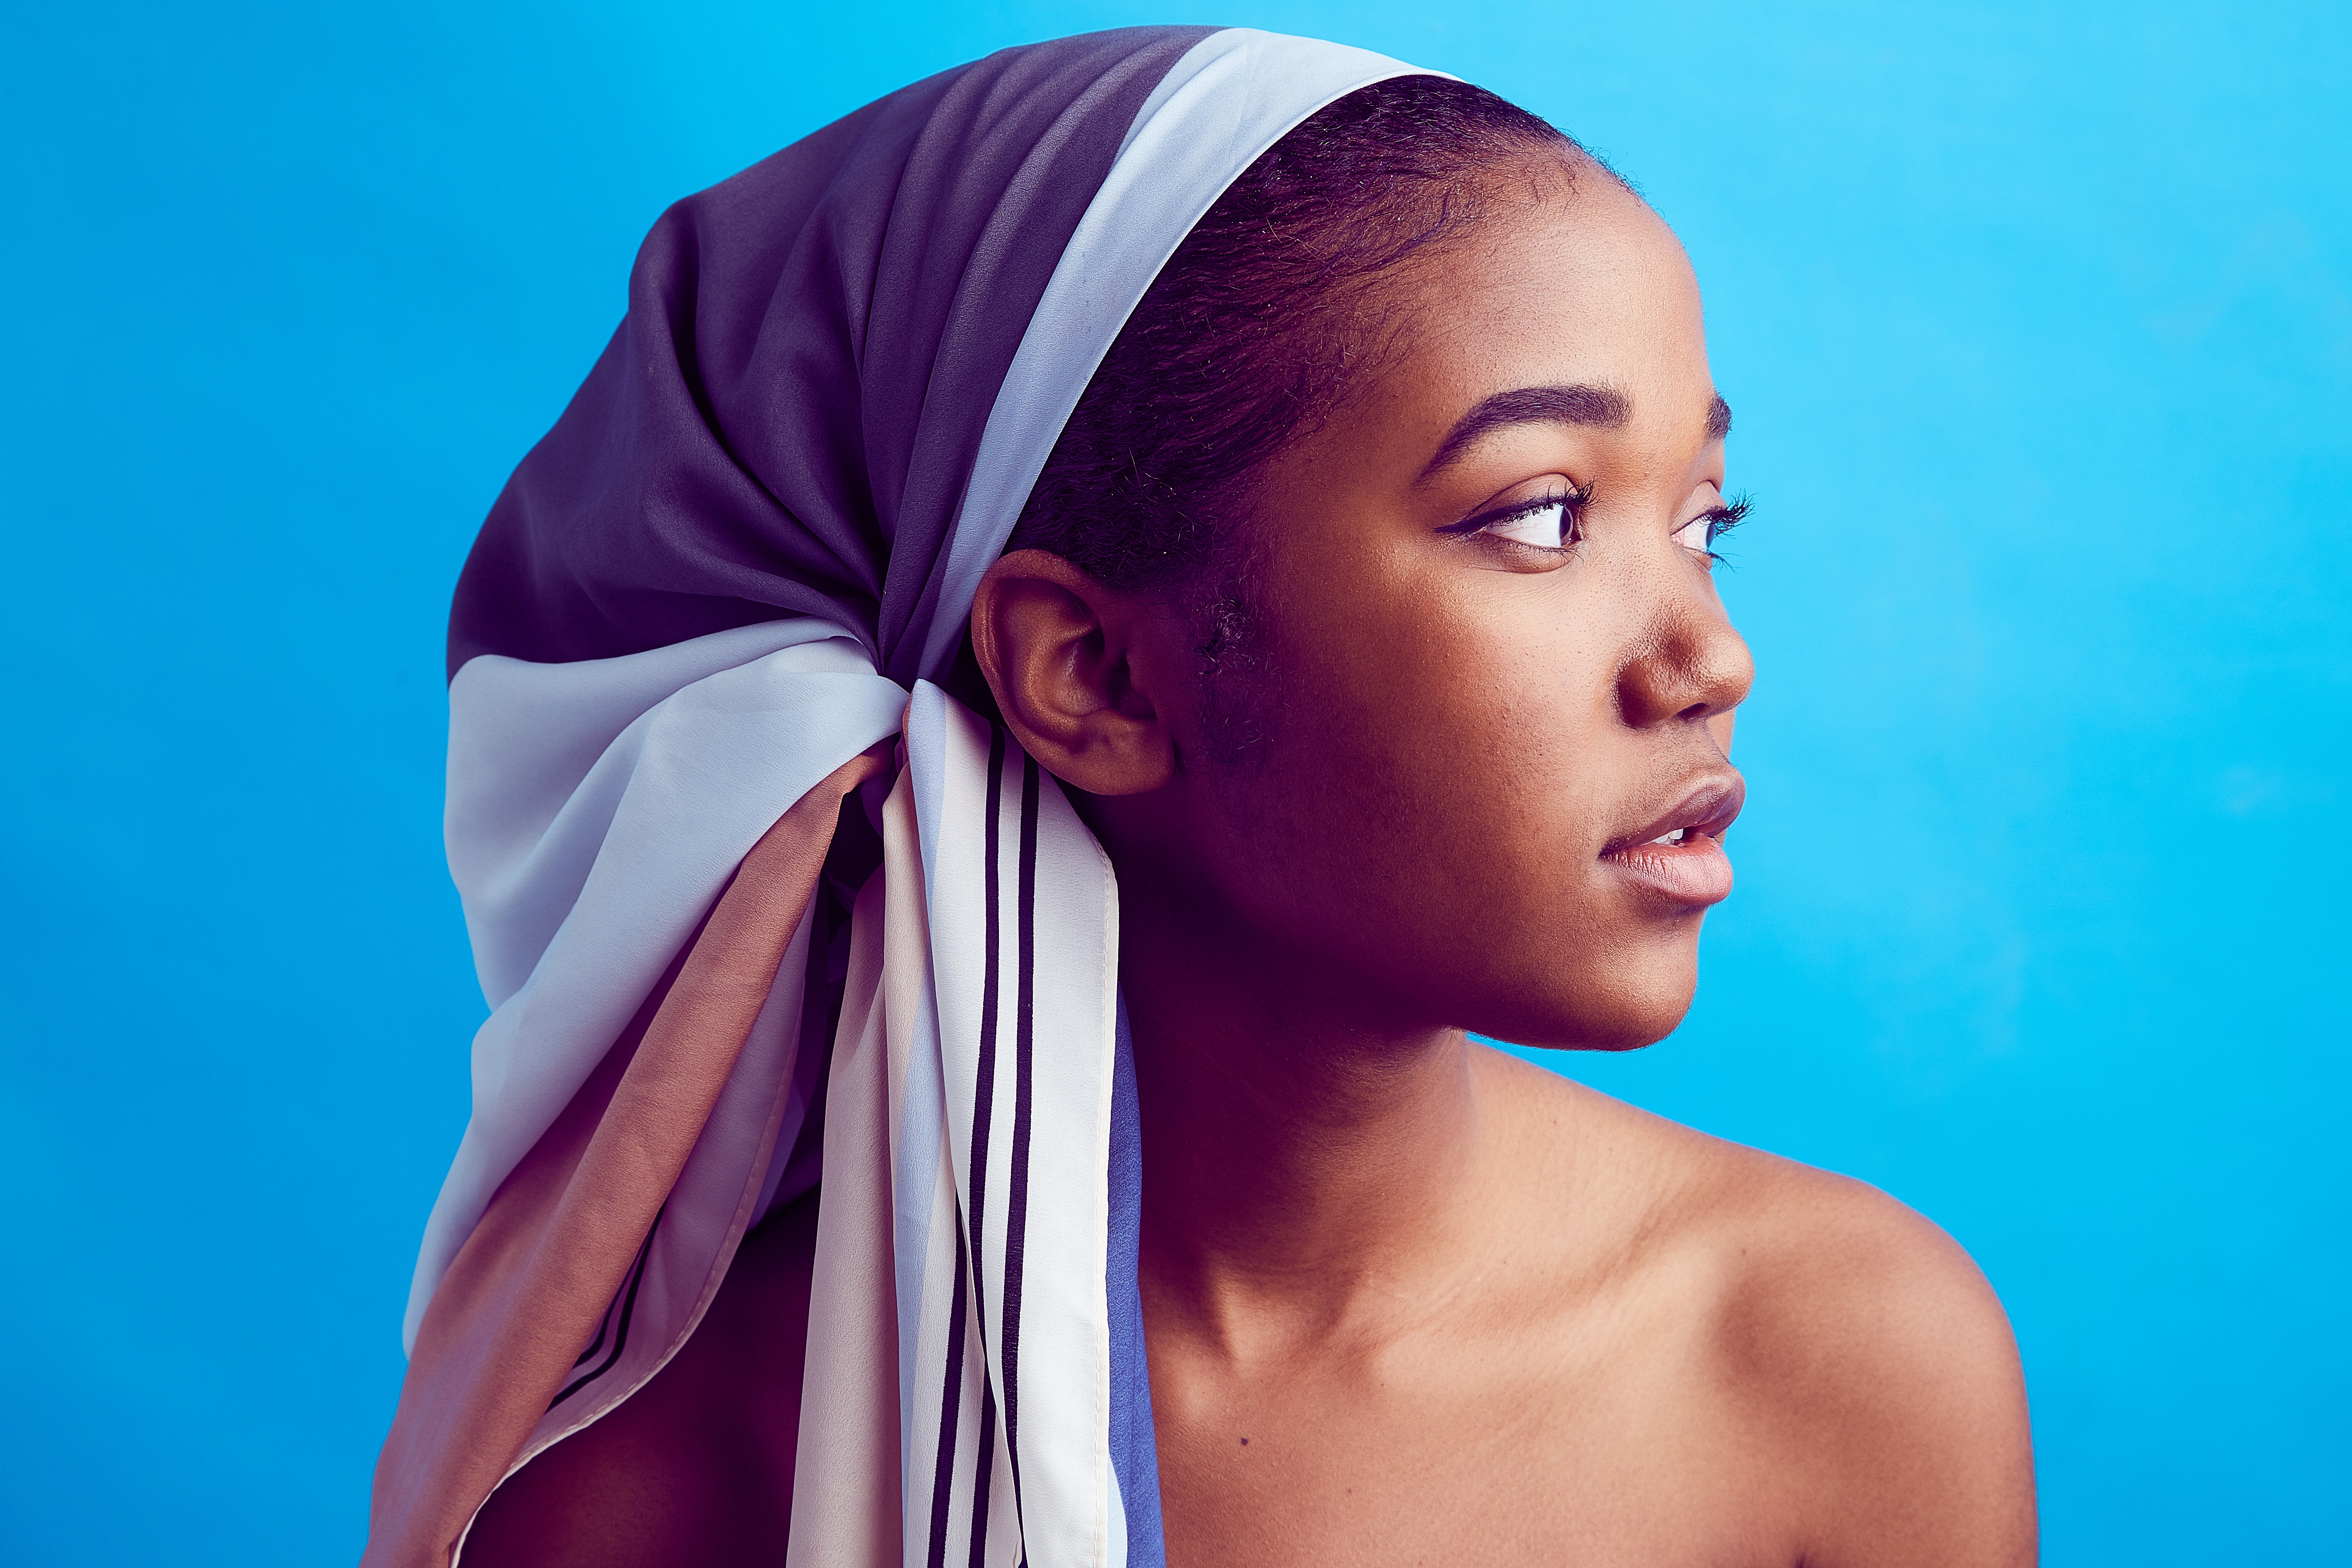
person, girl, woman, hair, photography, male, portrait, model, red, color, child, blue, clothing, lady, hairstyle, muscle, face, head, photograph, skin, beauty, photo shoot